Battle of Jaxartes

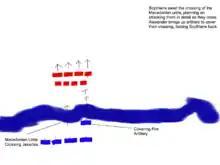
Phase 1

The Saka were forced from the banks by the powerful catapults and siege bows. For the Macedonians, it was now easy to cross the Jaxartes. In all likelihood the Saka would normally have withdrawn at this point. However, Alexander wanted to neutralise the threat to his borders from the nomad armies once and for all and was not about to let the enemy get away so easily. Therefore, as a second part of his strategy, he ordered a battalion of mounted spear-men to advance and provoke an attack from the horse-lords. The nomads did not recognize this sacrifice for what it was. In their society, in which blood feuds were common, no commander would have sacrificed troops to obtain a better position for the main force. The families of those who had been killed would immediately start a vendetta. Alexander, on the other hand, could send his mounted spear-men on this dangerous mission because his men were well trained and understood that they were not really left alone.